Mário Soares

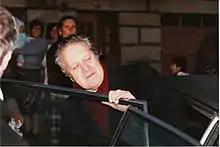
Mário Soares during the campaign for the 1986 presidential election, in a village in Northern Portugal

In the 1986 presidential election, Soares was elected president of Portugal, beating Diogo Freitas do Amaral by little more than 2%. He was reelected in 1991, this time with almost 70% of the vote. For most of Soares' two terms of office, Portugal was governed by the centre-right Social Democratic Party, led by Aníbal Cavaco Silva.